SRT Dark Red Line

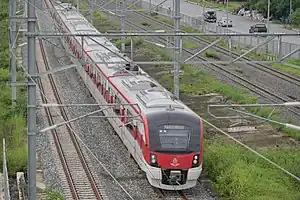
A Hitachi-built SRT 1000 series approaching Lak Hok (Rangsit University) station on the dark red line.

In 2004, in conjunction with OTP, the SRT began formulating plans for a new, modern suburban network in Bangkok along existing SRT alignments to replace the existing, limited services. On 7 November 2006, the Thai Cabinet passed a resolution to approve the framework of the new network with the SRT Light Red line being DMU operations while the SRT Dark Red Light would be EMU. At the time, it was expected that the full line could be completed within 15–20 years. In February 2009, the Thai government secured a 24 billion baht (US$685 million) loan from the Japanese Government for the initial segment of the line. The first Phase from Bang Sue to Rangsit was approved in 2010 but delayed due to a complicated 2.5 year contractual dispute.